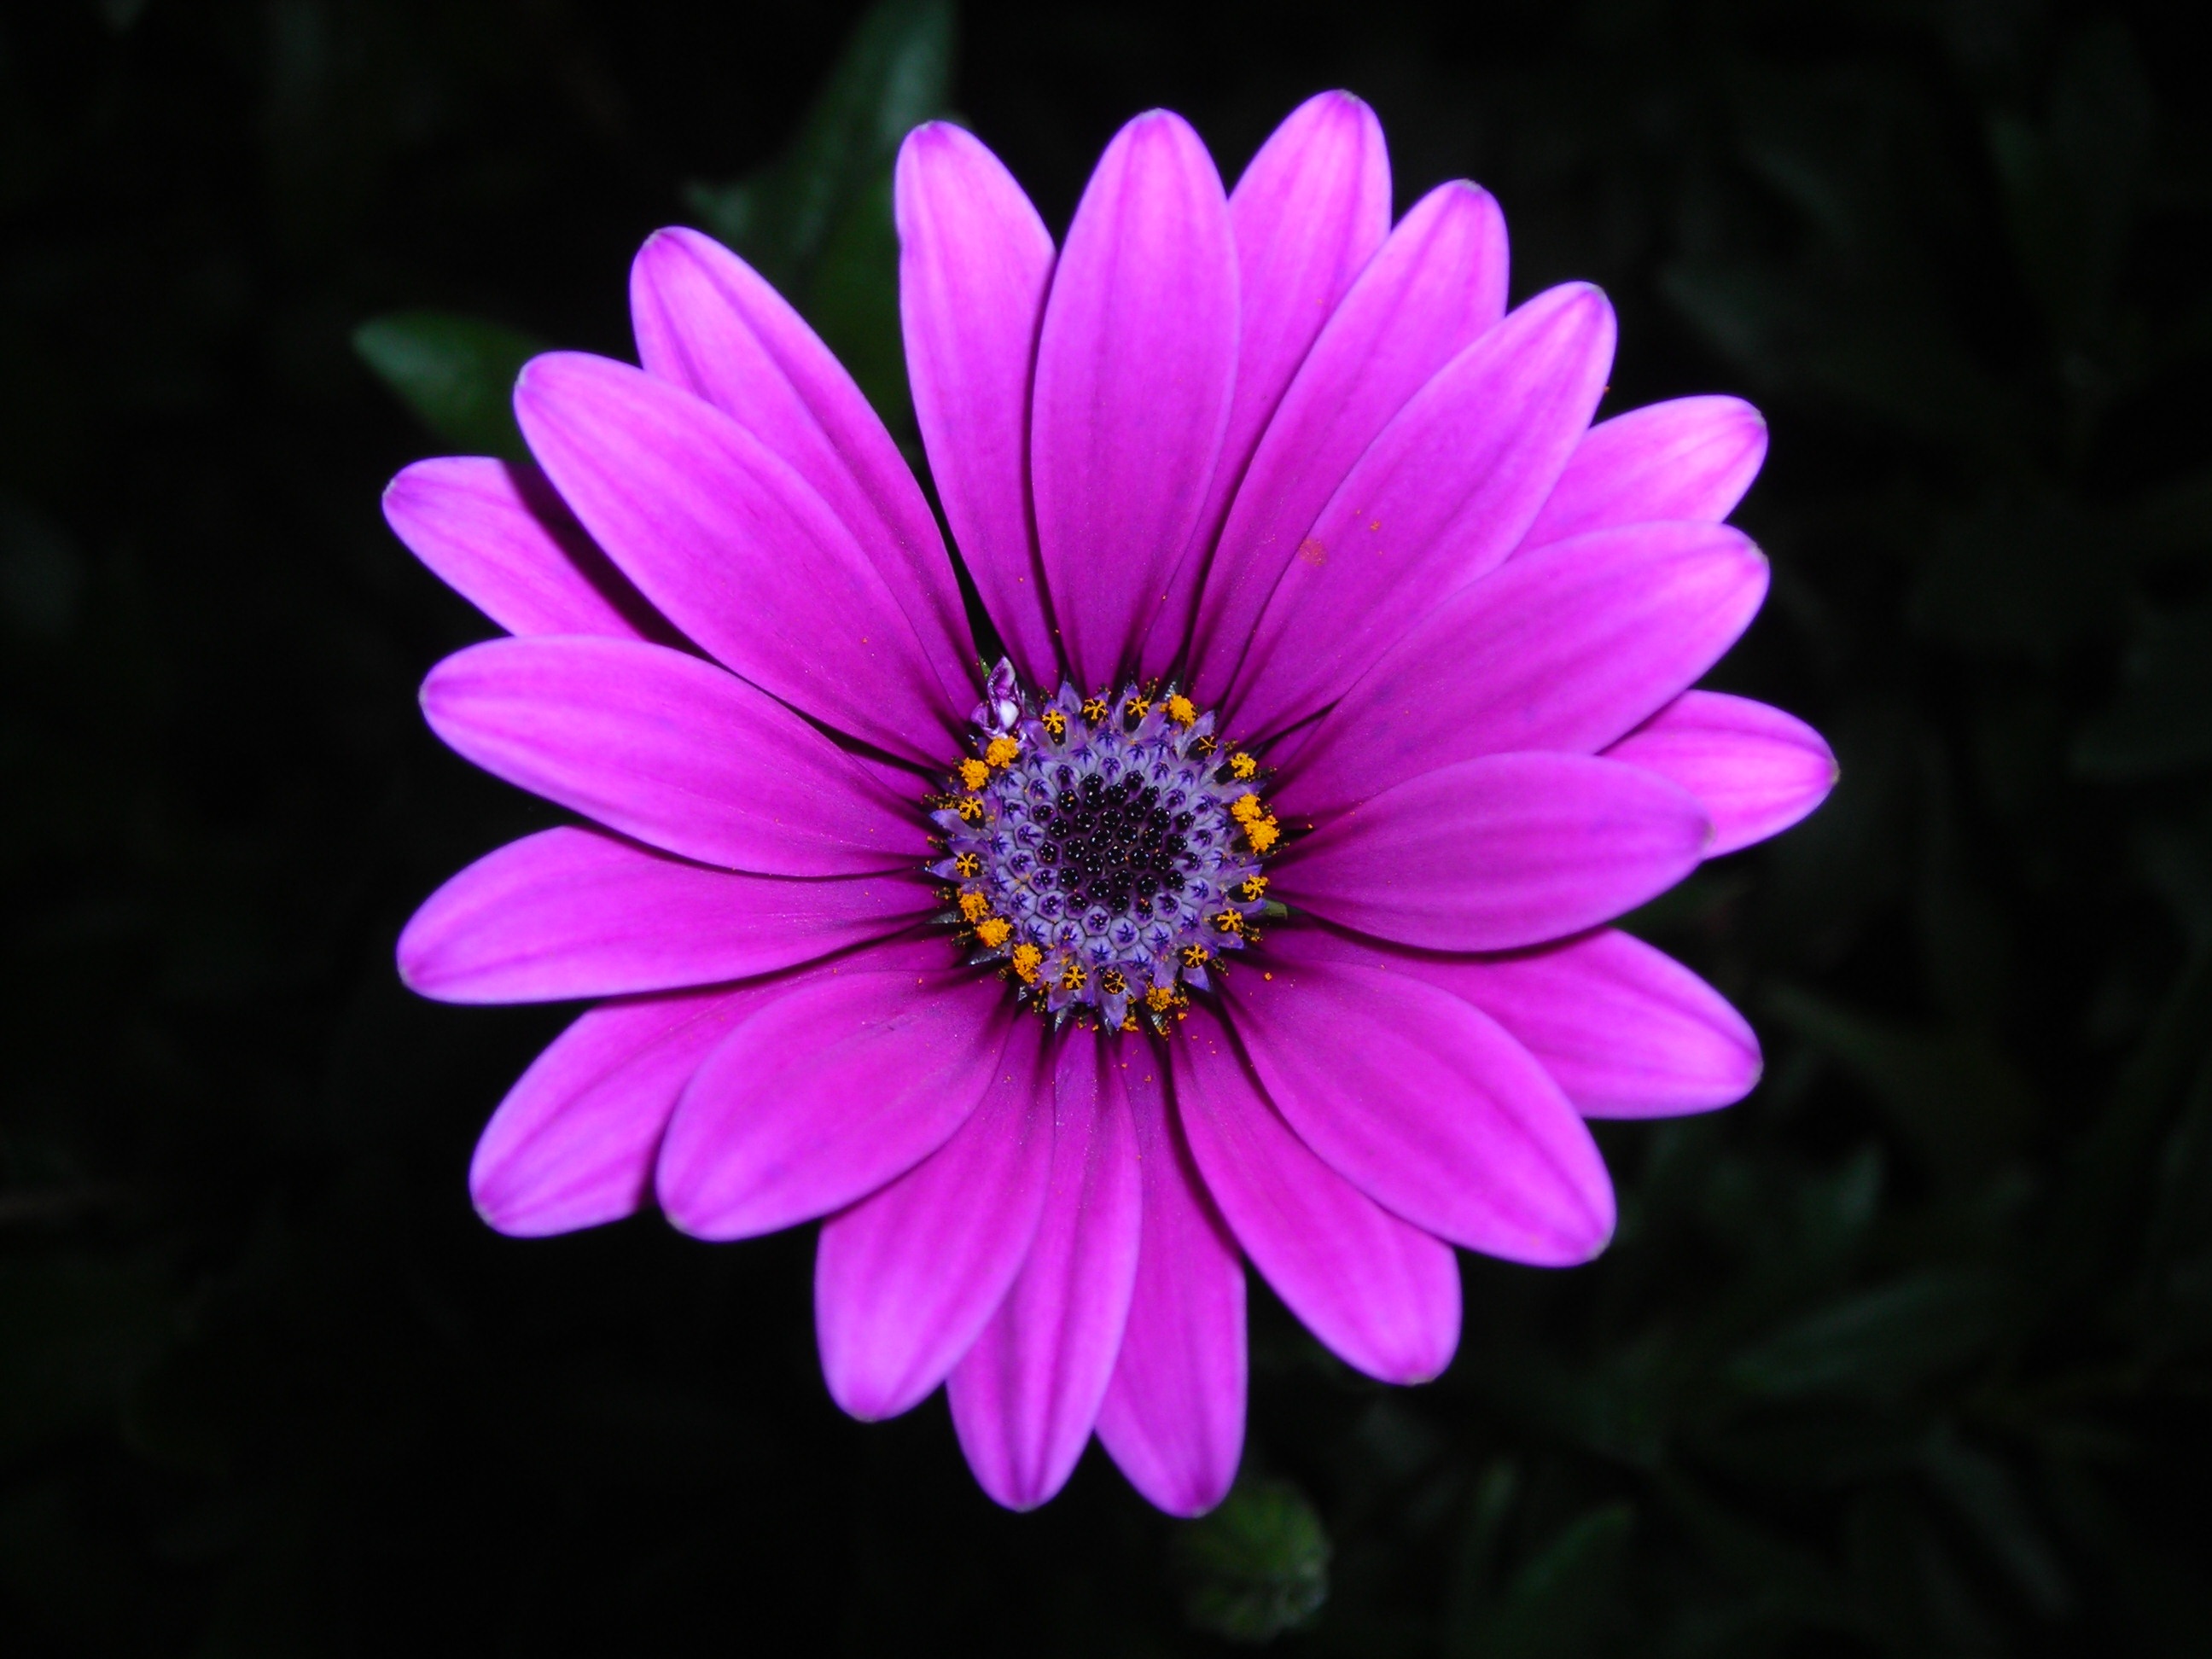
blossom, plant, photography, flower, purple, petal, daisy, pink, flora, close up, gerbera, marigolds, macro photography, flowering plant, daisy family, annual plant, plant stem, land plant, garden cosmos